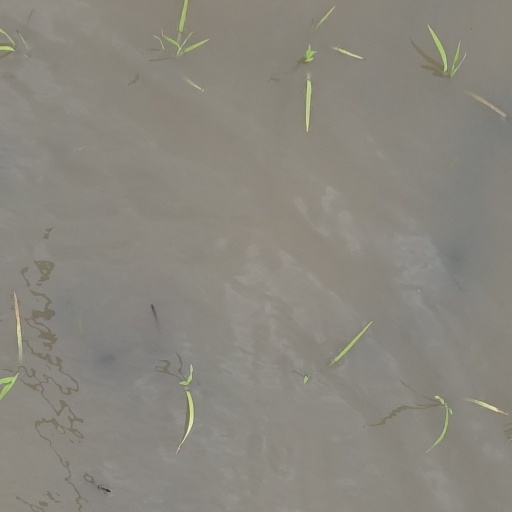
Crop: rice